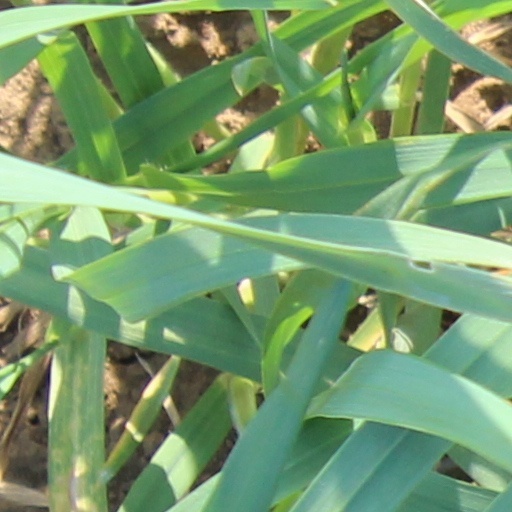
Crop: wheat